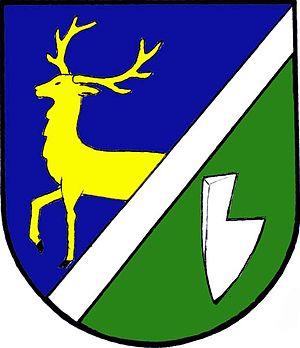
Račice-Pístovice est une commune du district de Vyškov, dans la région de Moravie-du-Sud, en République tchèque. Sa population s'élevait à 1 216 habitants en 2017.